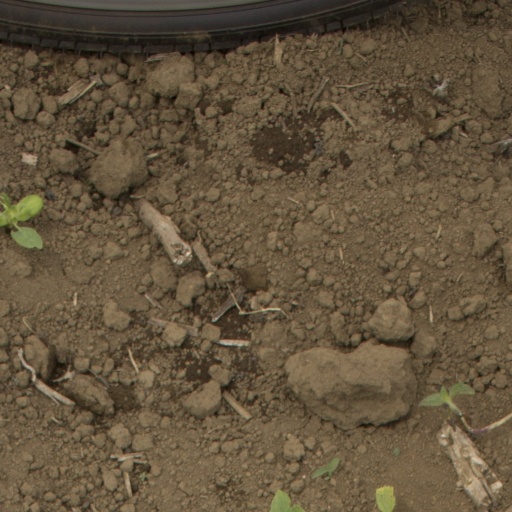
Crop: Jerusalem artichoke